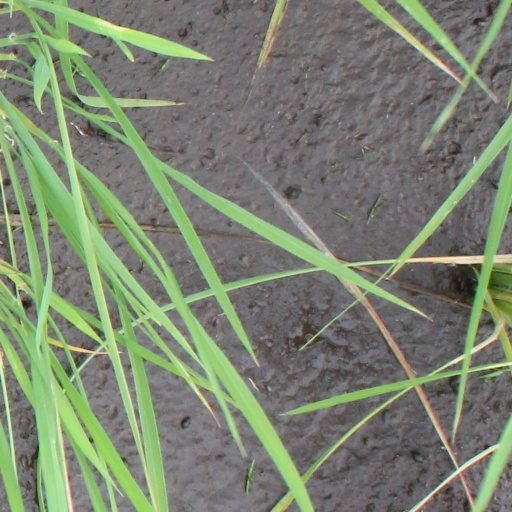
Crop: rice